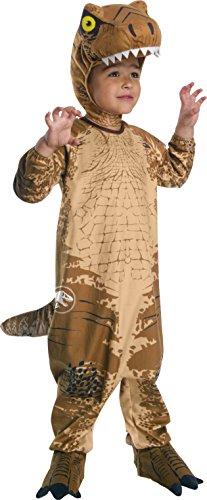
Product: Rubie's Jurassic World: Fallen Kingdom Child's T-Rex Costume, 3T4T
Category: Toys & Games | Dress Up & Pretend Play | Costumes
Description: Toddler Jurassic World T-Rex costume jumpsuit with attached tail and plush head.
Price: $21.99
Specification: ProductDimensions:18x14x4inches|ItemWeight:10.9ounces|ShippingWeight:10.9ounces(Viewshippingratesandpolicies)|ASIN:B0798HJRTD|Itemmodelnumber:510565_3T4T|Manufacturerrecommendedage:24months-4years